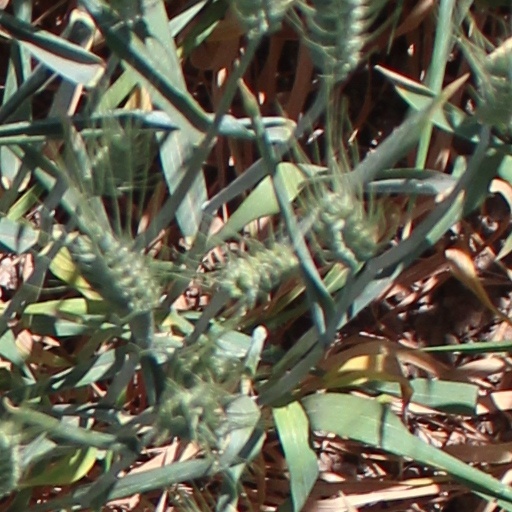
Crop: wheat